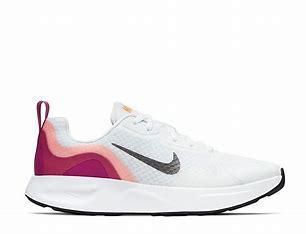
Brand: Nike
Model: Wearallday